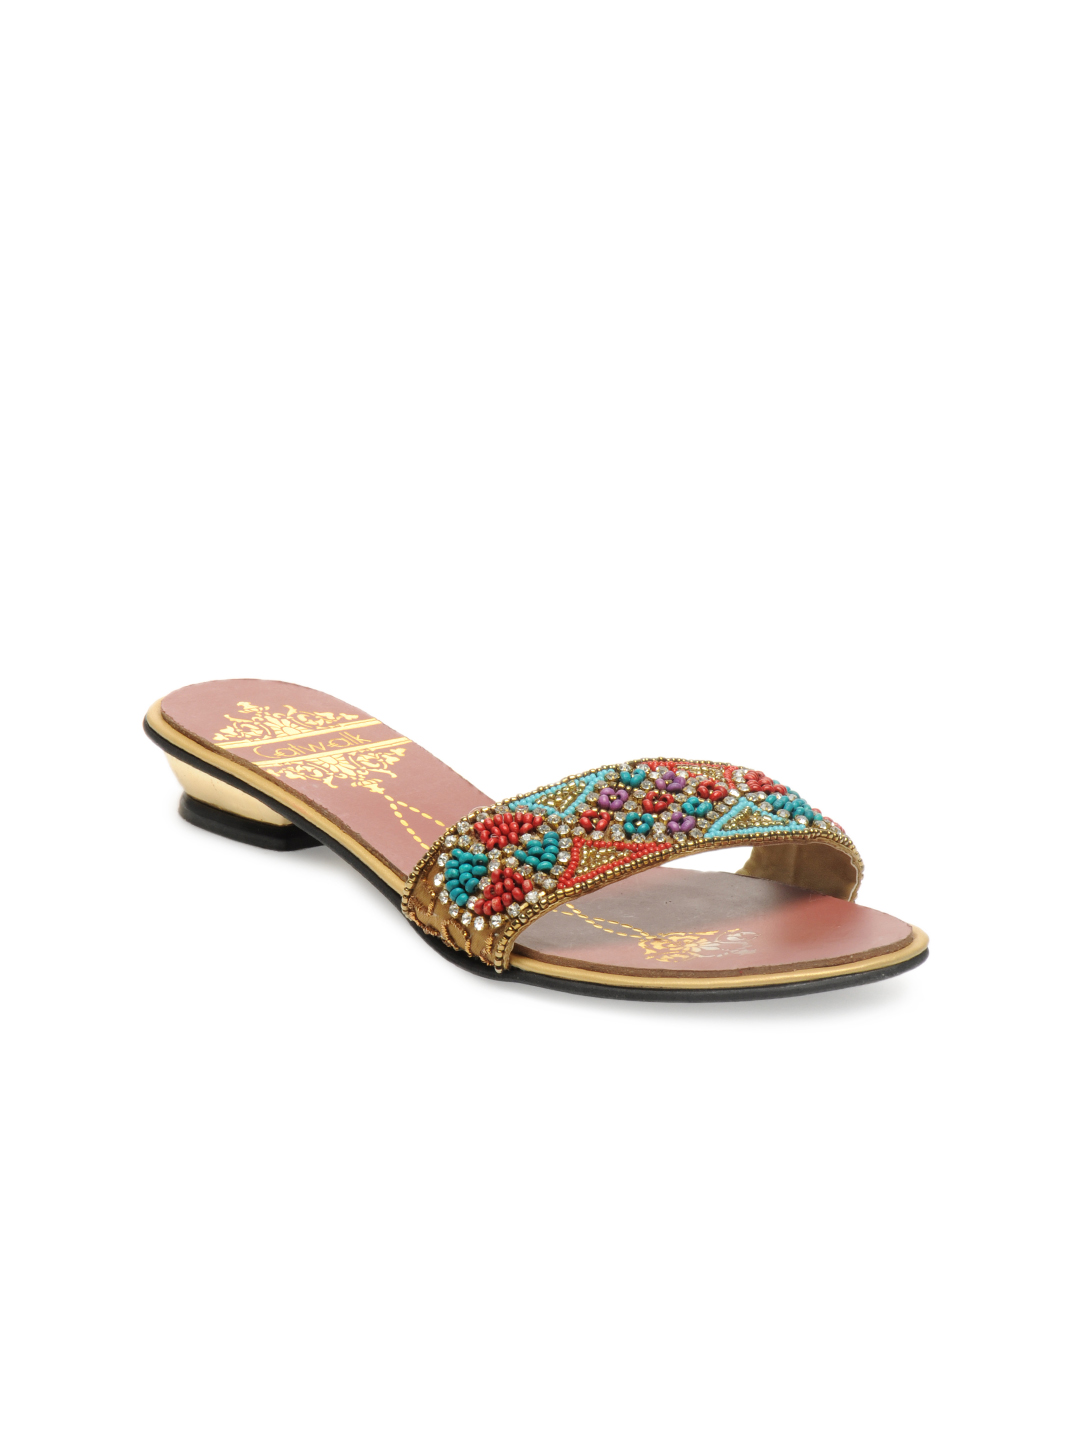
Catwalk Women Red Sandals
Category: Footwear / Shoes / Heels
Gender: Women
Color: Red
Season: Winter 2015
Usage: Casual